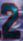
Number: 2